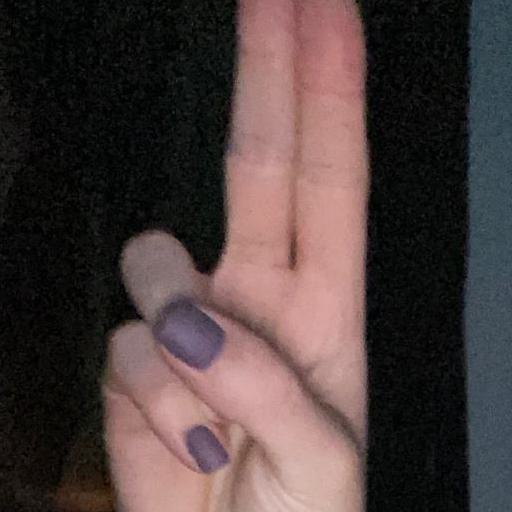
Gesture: two_up